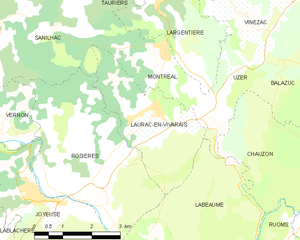
Carte des communes françaises: Laurac-en-Vivarais